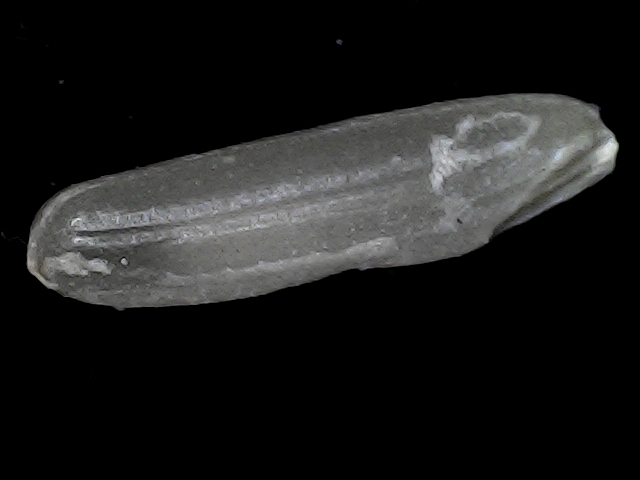
Rice variety: BD70